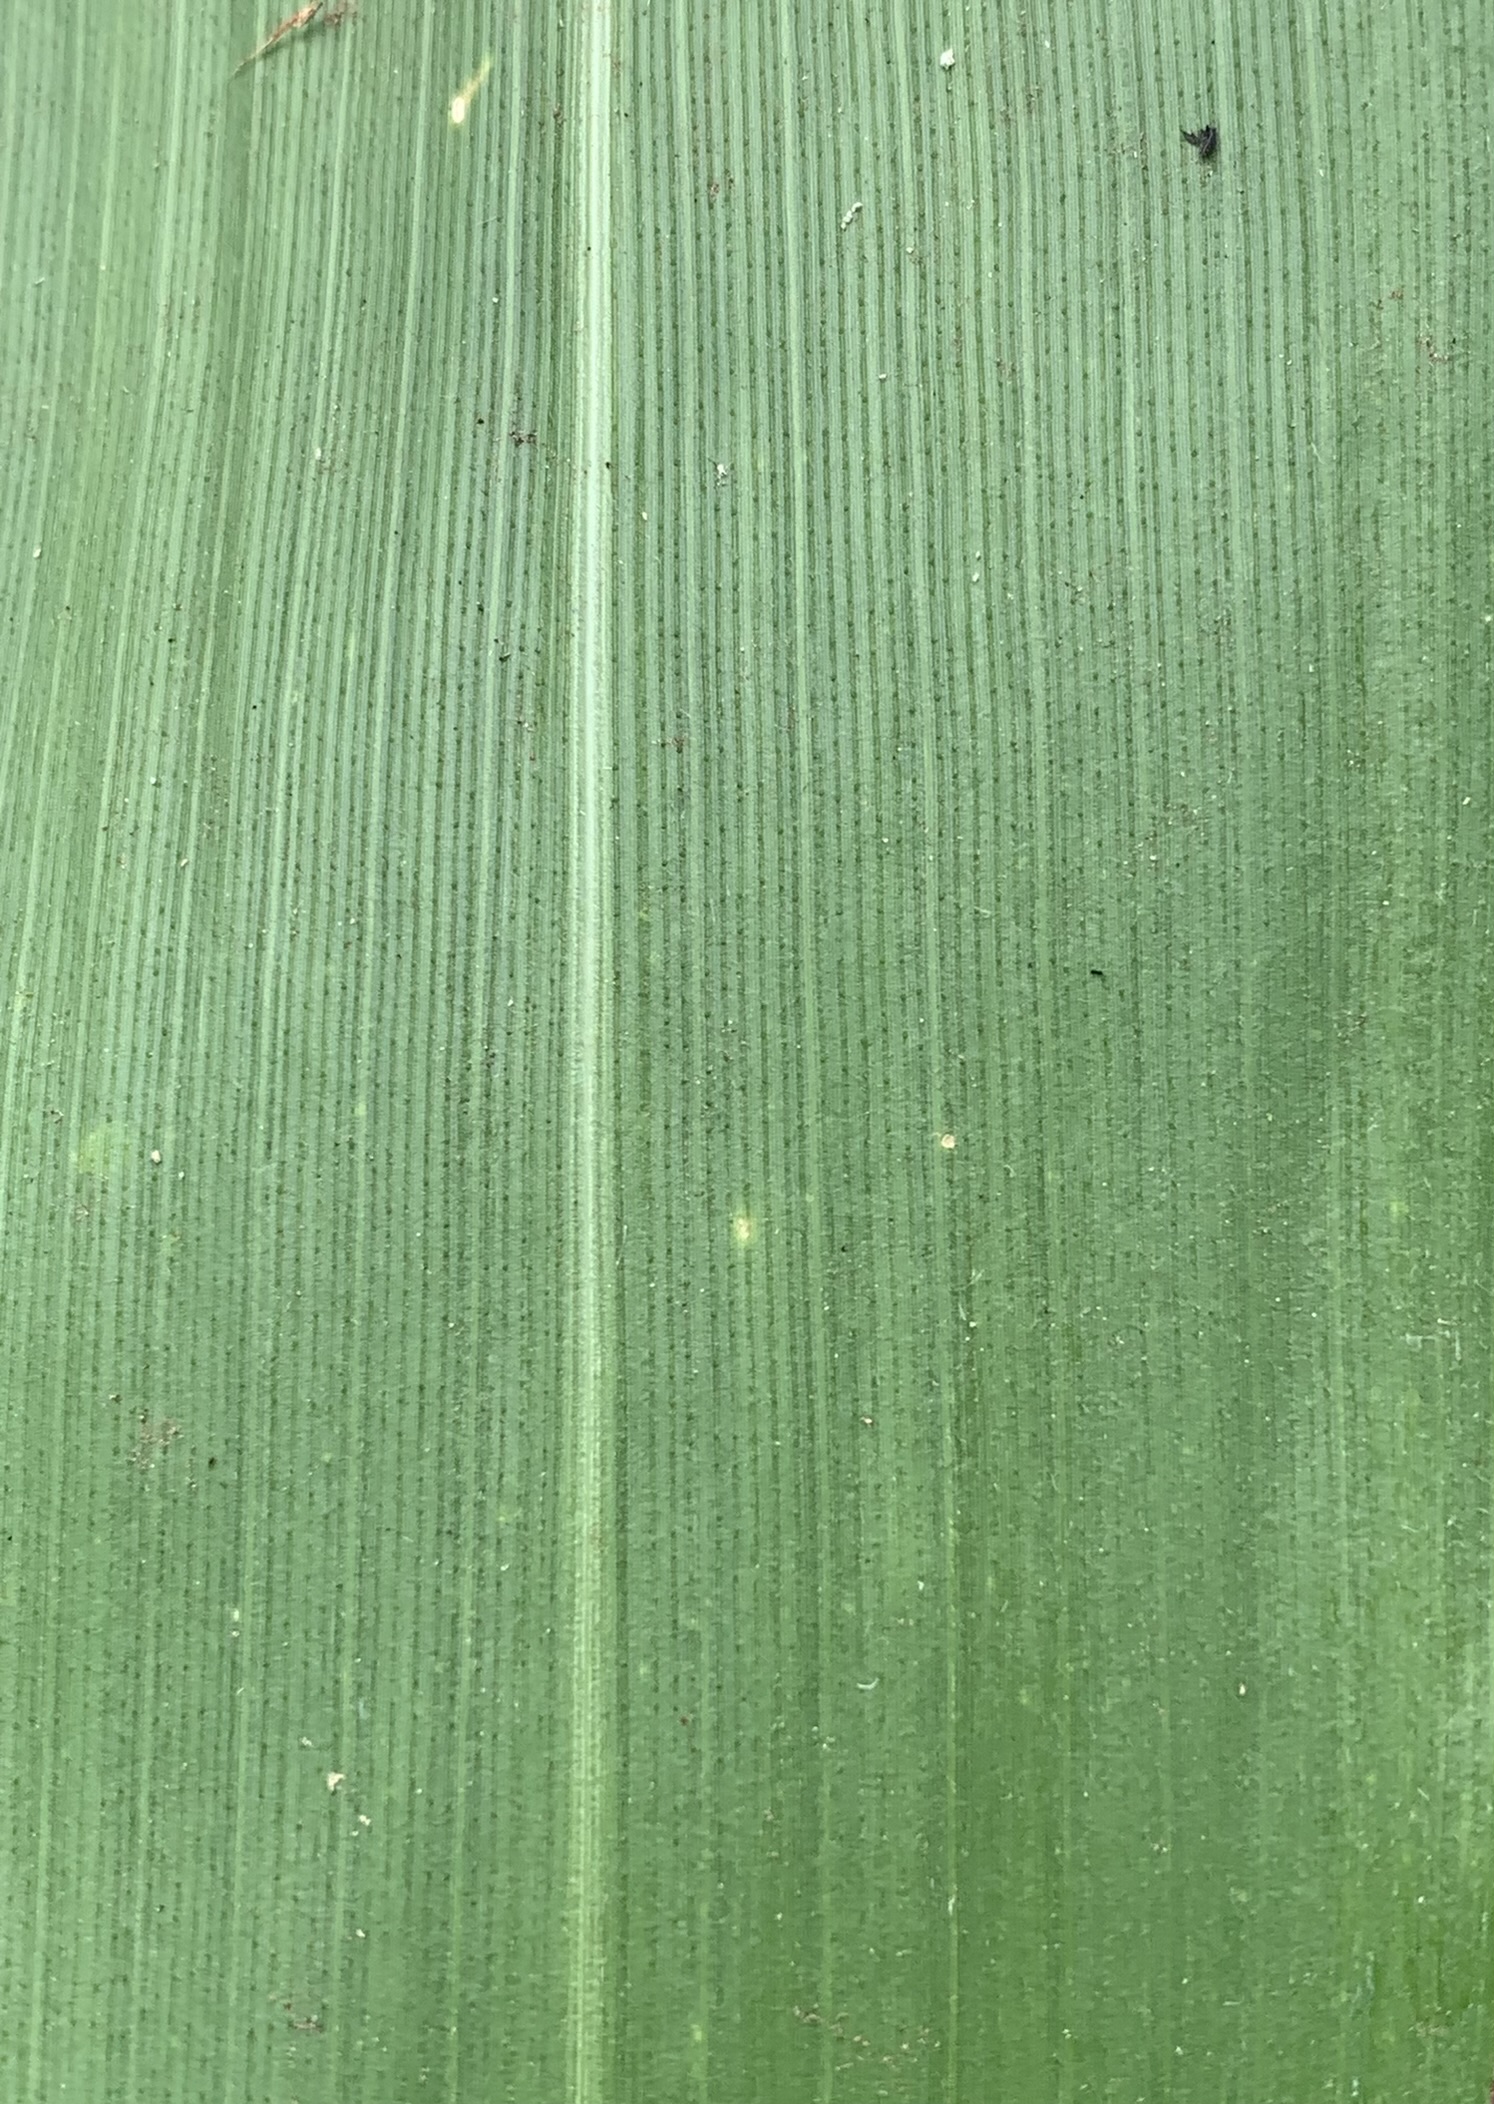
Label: Healthy